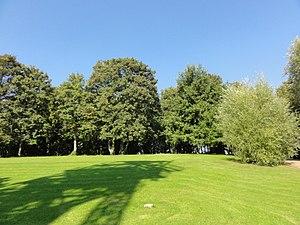
L'avaleresse n° 1 de la Compagnie des mines de Marles était un charbonnage non exploité du bassin minier du Nord-Pas-de-Calais constitué d'un seul puits situé à Marles-les-Mines, Pas-de-Calais, Nord-Pas-de-Calais, France.
La Compagnie des mines de Marles exploitait le charbon dans les communes de Marles-les-Mines, Auchel et Calonne-Ricouart, à l'ouest du Bassin minier du Nord-Pas-de-Calais.